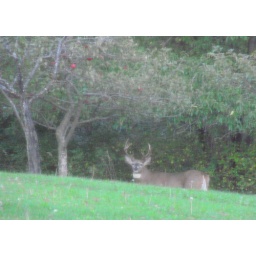
This lovely boy stopped by one evening to grab a few apples off the tree...